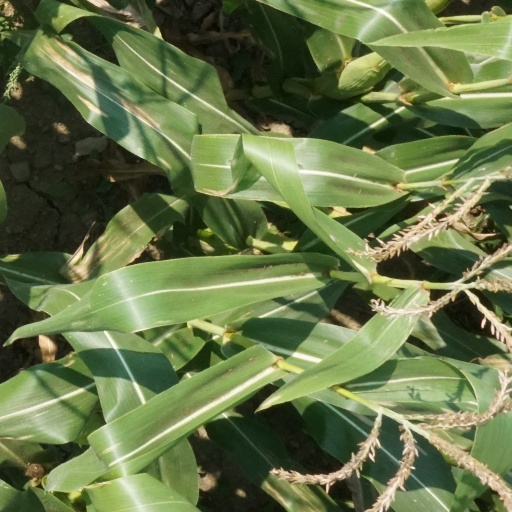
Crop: maize; corn